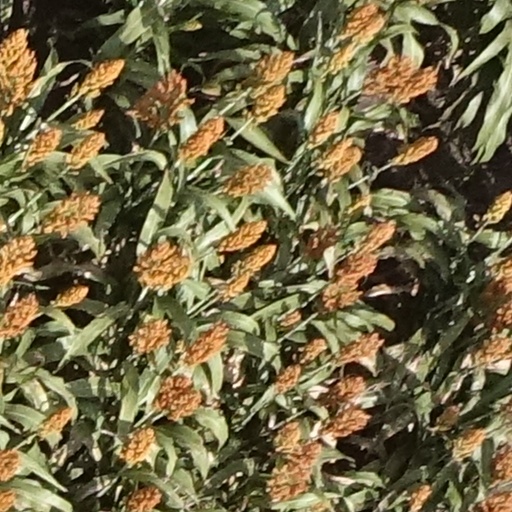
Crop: sorghum